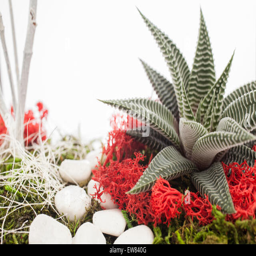
small air plants living in a terrarium